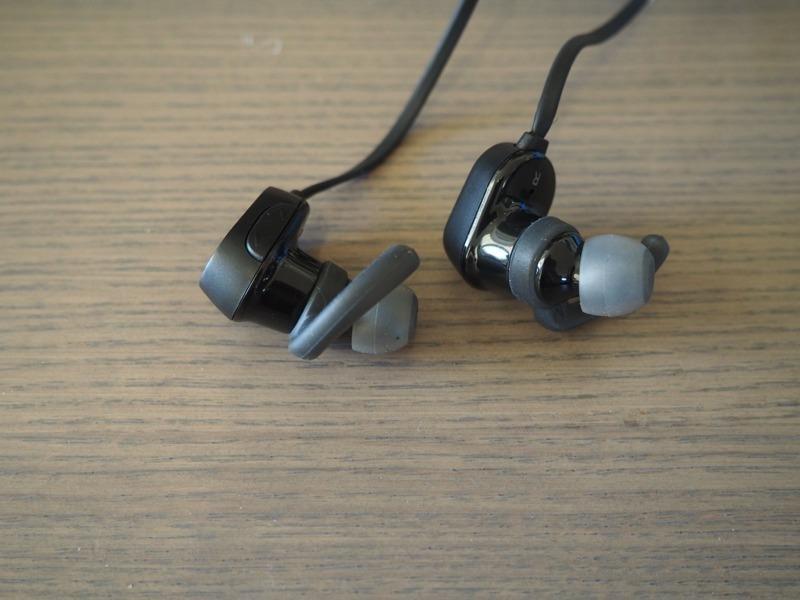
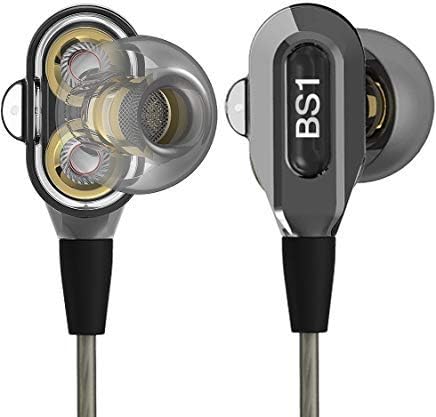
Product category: headphones
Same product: no